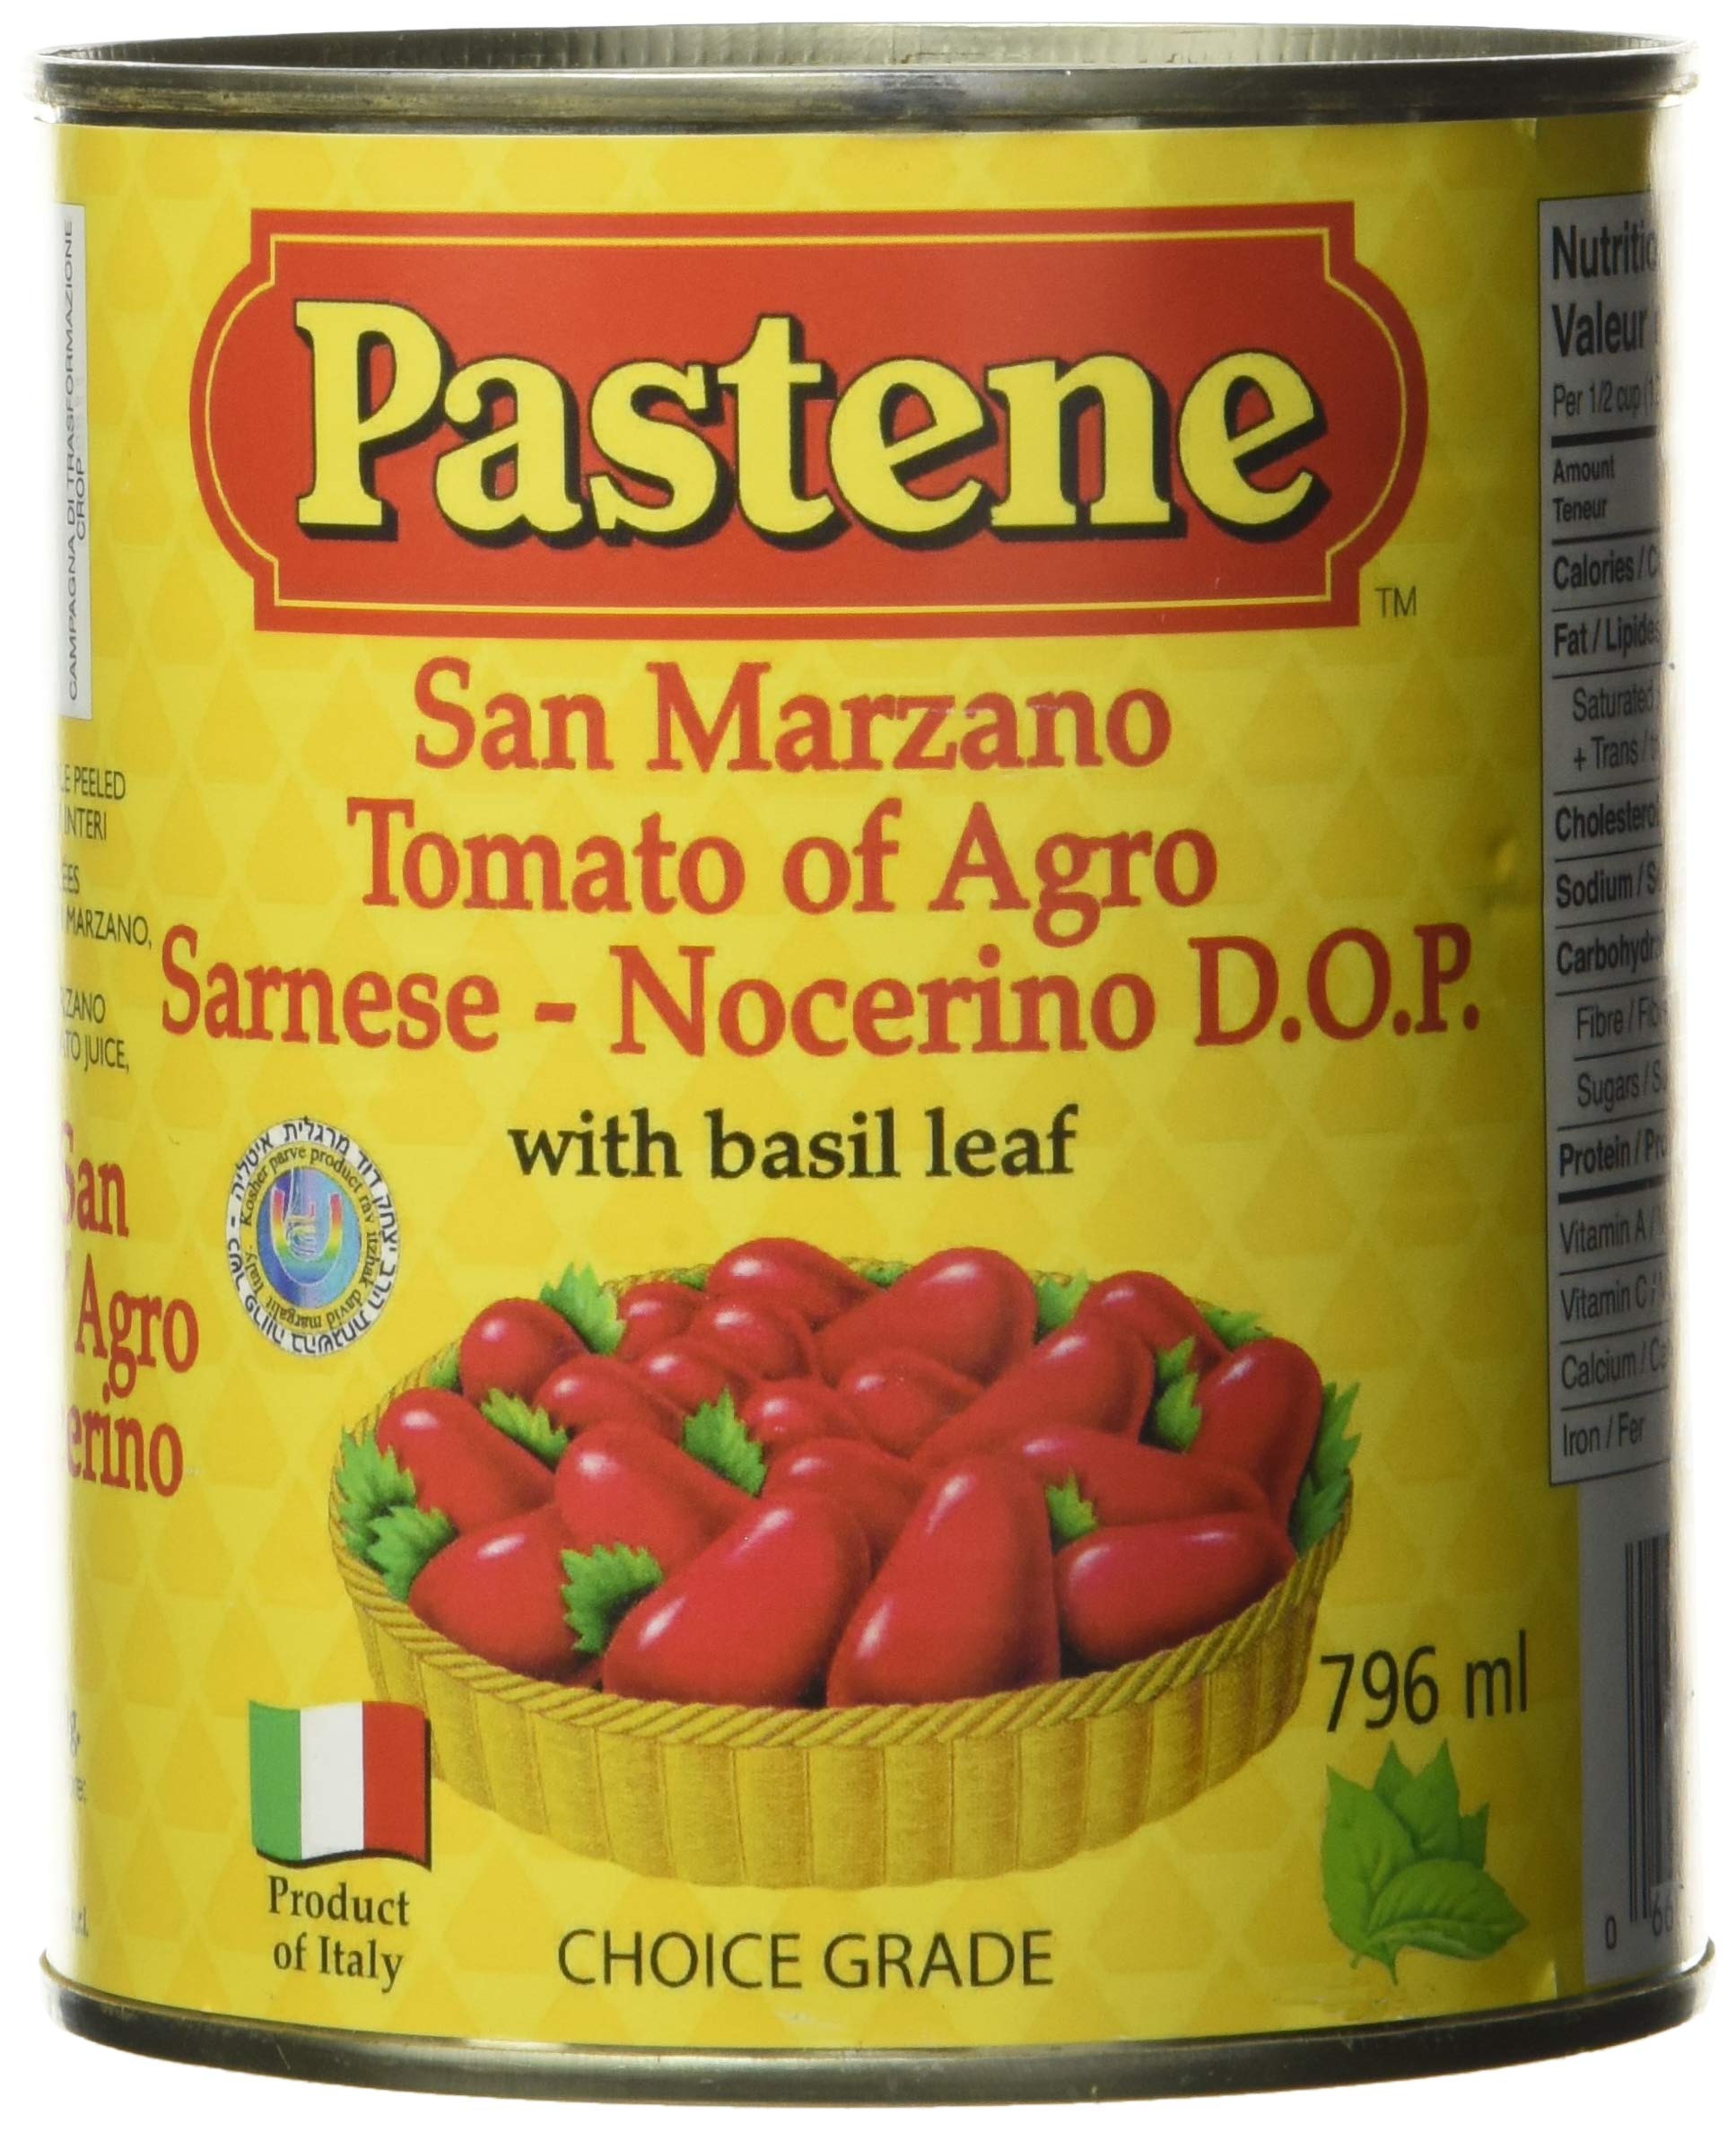
Item Name: Pastene San Marzano Whole Peeled Tomatoes
Bullet Point: Gluten Free
Product Description: Gluten free. Family owned since 1874. With basil. Pastene pure. Chef's choice. www.pastene.com. Visit www.pastene.com. Product of D.O.P. Italy. Product of Italy.
Value: 28.0
Unit: ounce

Price: 4.58